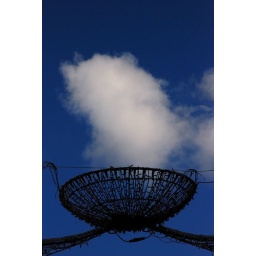
Te traigo una nube en una cesta / I bring you a cloud in a basket